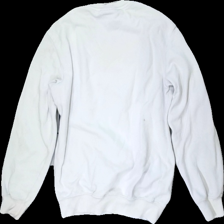
View: back
Type: Sweater
Category: Ladies
Brand: H&M
Colors: White
Material: 51% cotton 49% polyester
Cut: Regular
Size: XS
Season: All
Stains: Major
Price range: <50
Recommended usage: Export